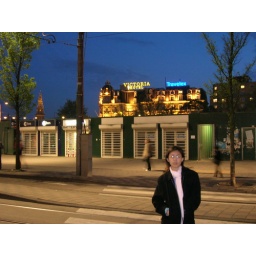
Victoria hotel, in front of center train station. Waiting for bus